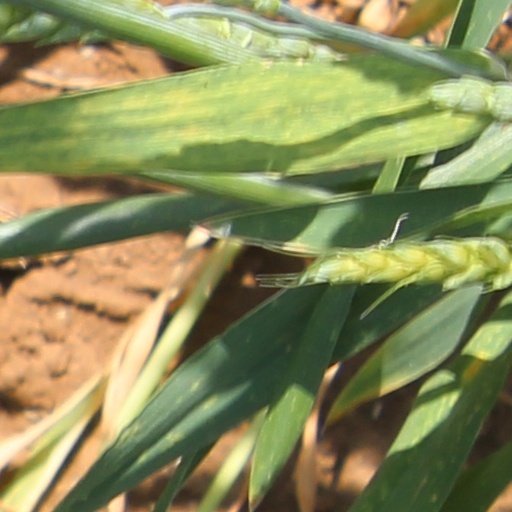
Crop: wheat